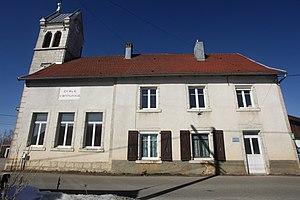
Mairie-école de La Bosse. Le clocher ne correspond pas à une église.
La Bosse est une commune française située dans le département du Doubs, en région Bourgogne-Franche-Comté.